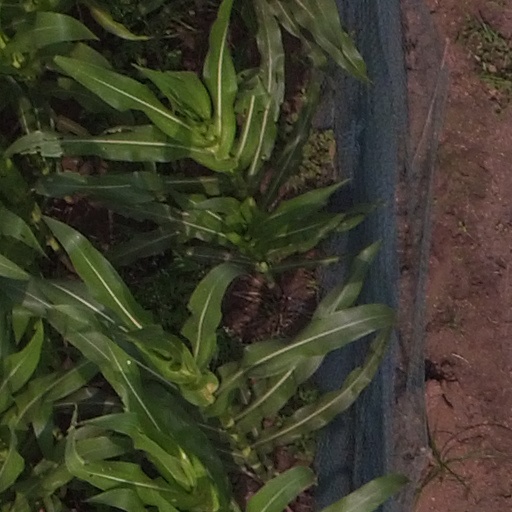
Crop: maize; corn